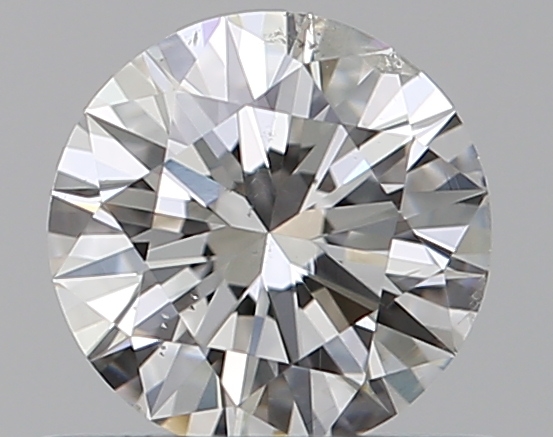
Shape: round
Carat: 0.5
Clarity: SI2
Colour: G
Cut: EX
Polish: EX
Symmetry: EX
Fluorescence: N
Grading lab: GIA
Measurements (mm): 5.13 x 5.16 x 3.12